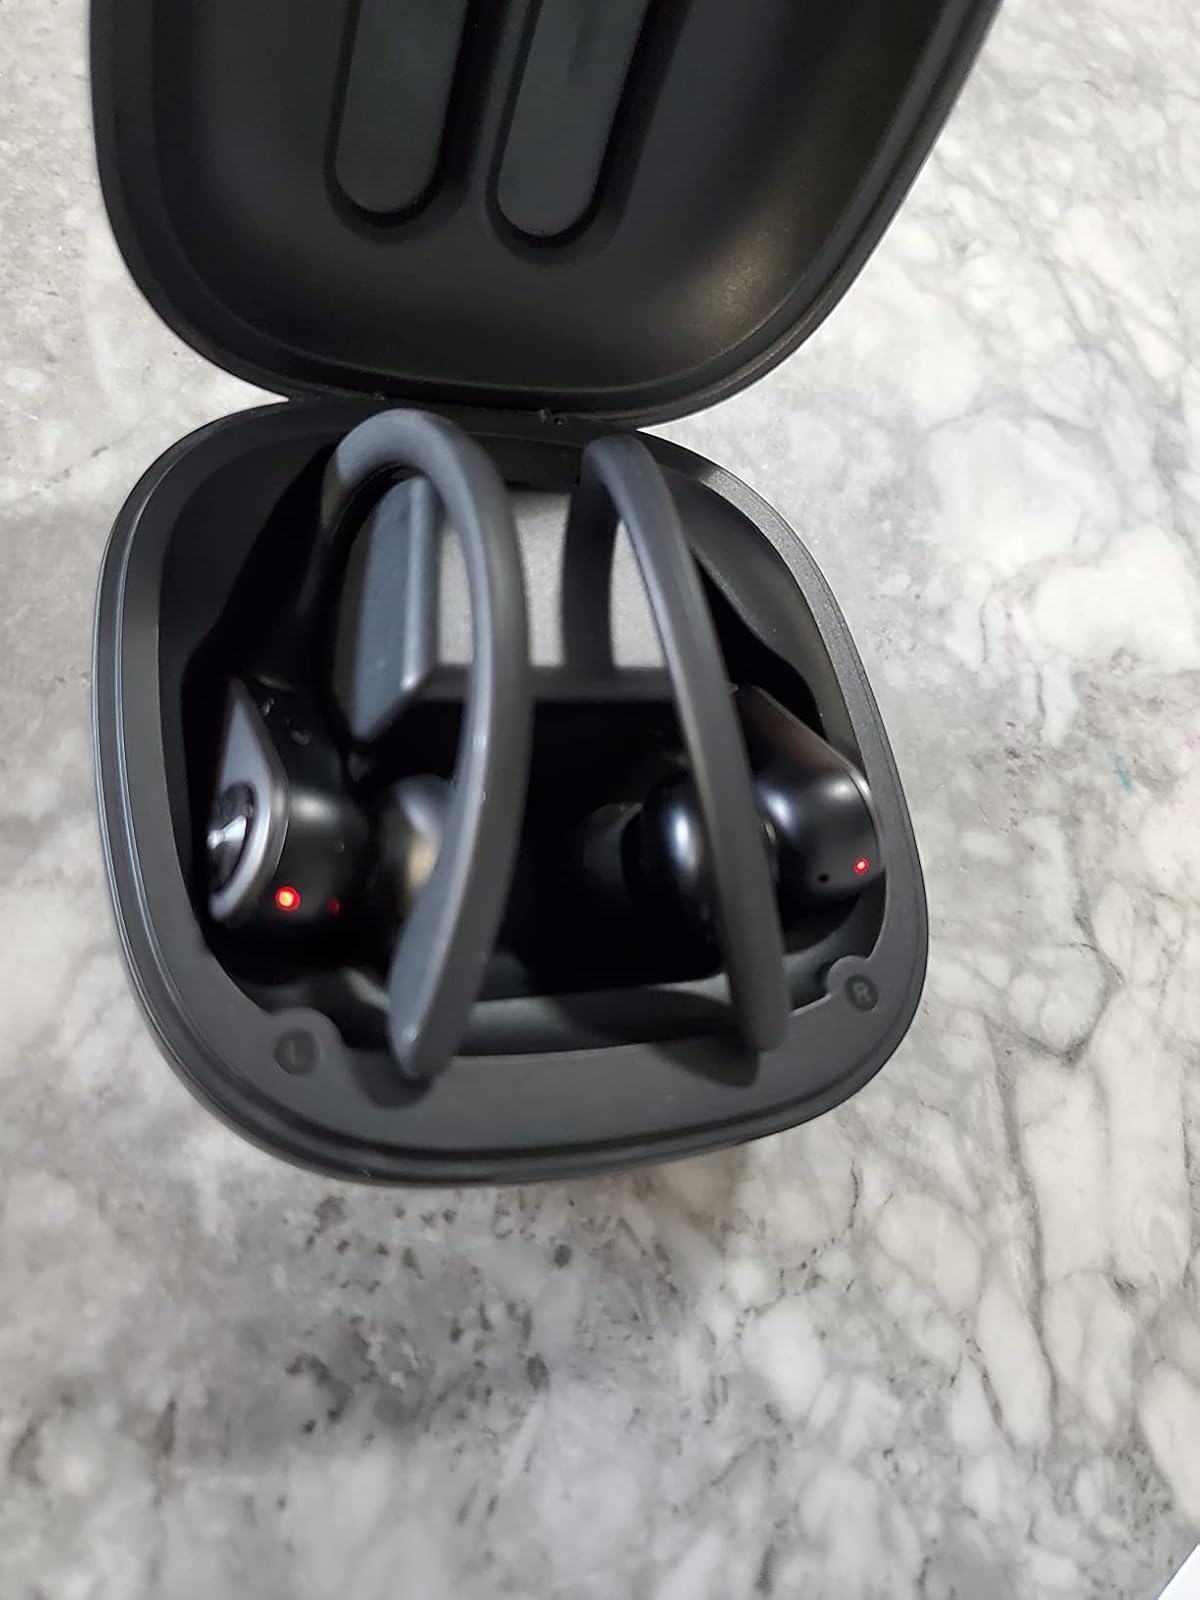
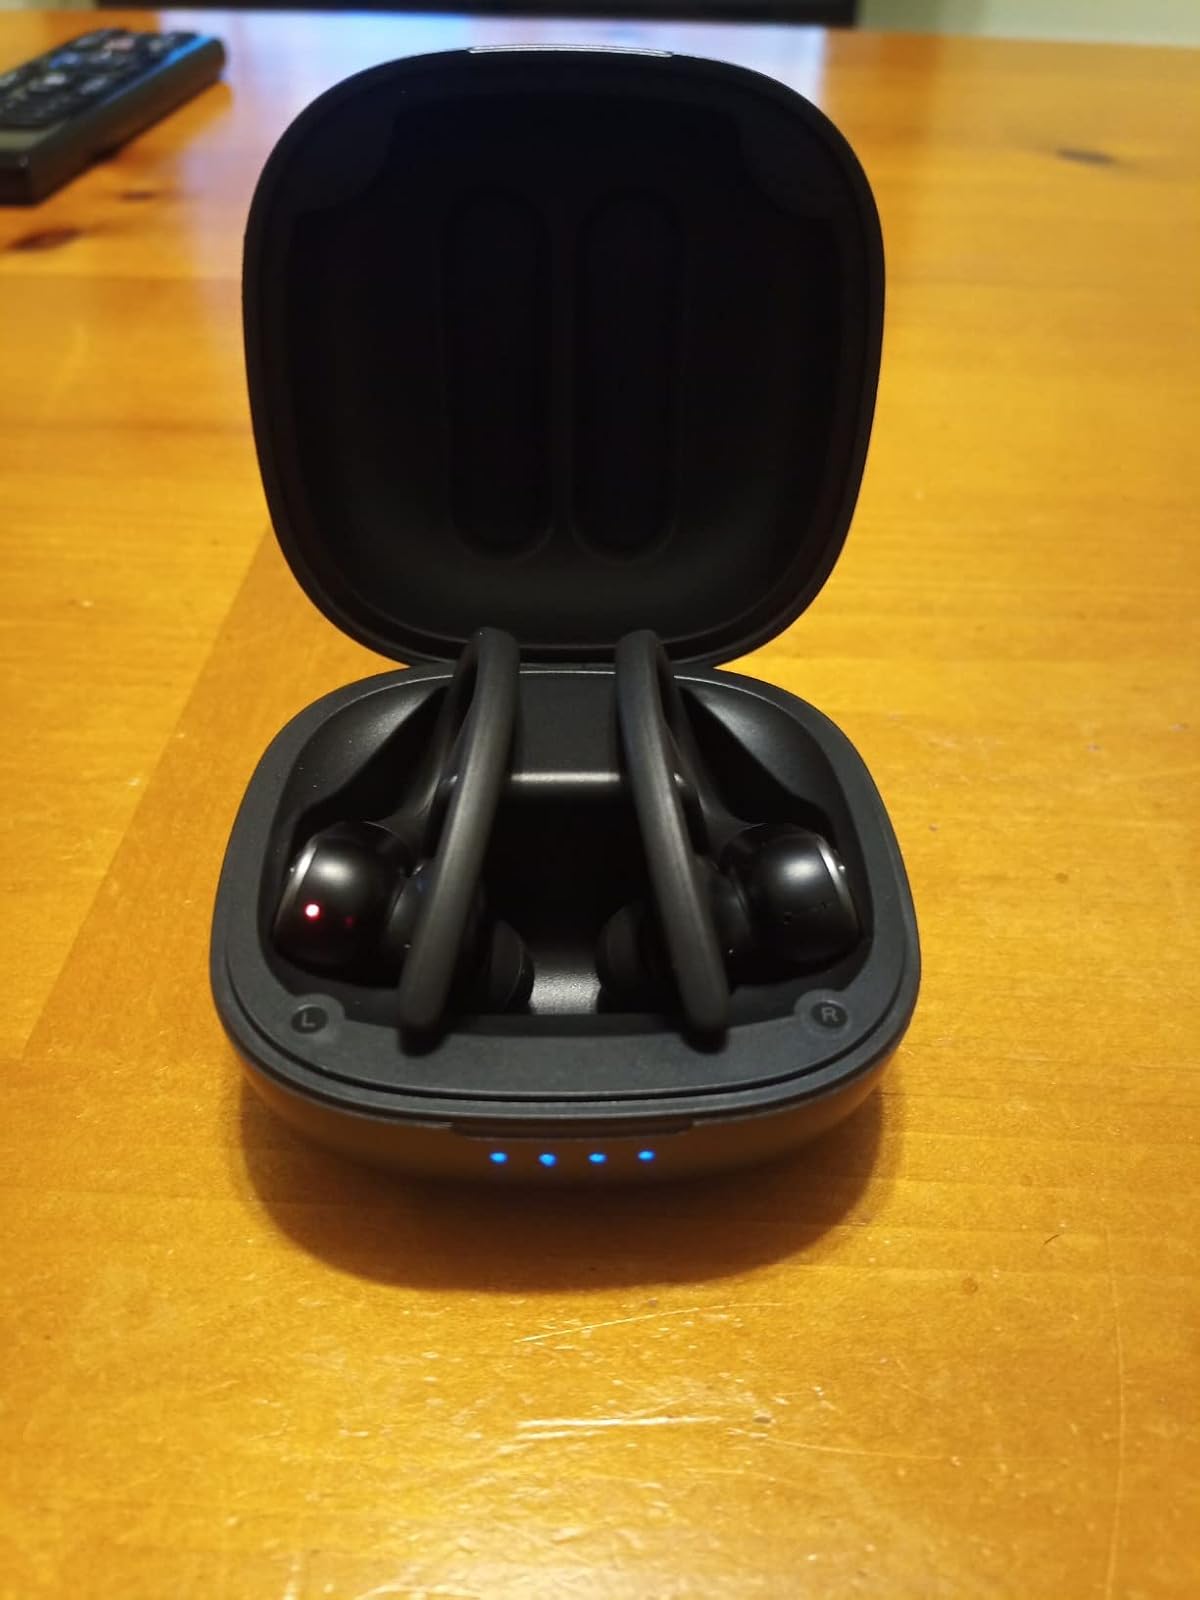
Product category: earbuds
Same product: yes